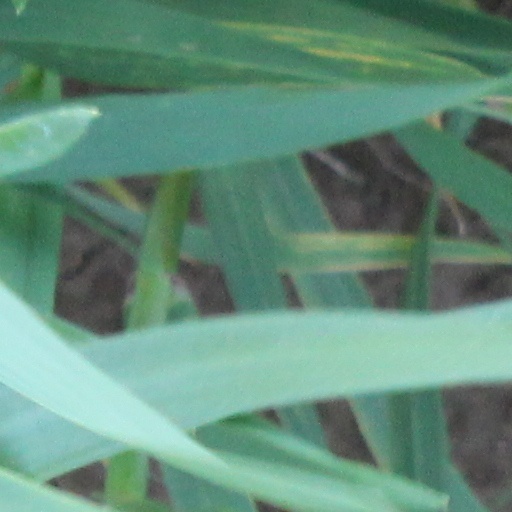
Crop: wheat